Francis J. Boyle

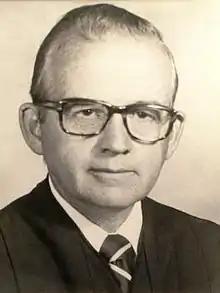

Francis Joseph Boyle (June 14, 1927 – September 11, 2006) was a United States district judge of the United States District Court for the District of Rhode Island.